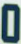
Number: 0